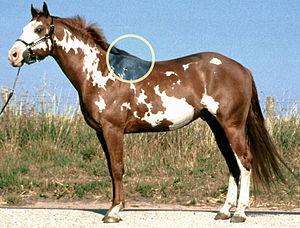
Le garrot est, chez les animaux quadrupèdes, une zone du corps située sur le dessus, à la jonction du cou et du dos. La dimension du garrot au sol, « hauteur au garrot », est le standard de taille d'un certain nombre de quadrupèdes, notamment chevaux et chiens. Il est mesuré en plaçant la toise à l'arrière de la jambe.